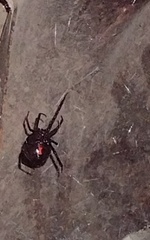
Species: Lactrodectus_hesperus